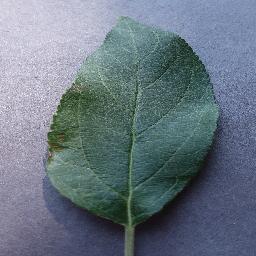
Label: Apple___healthy